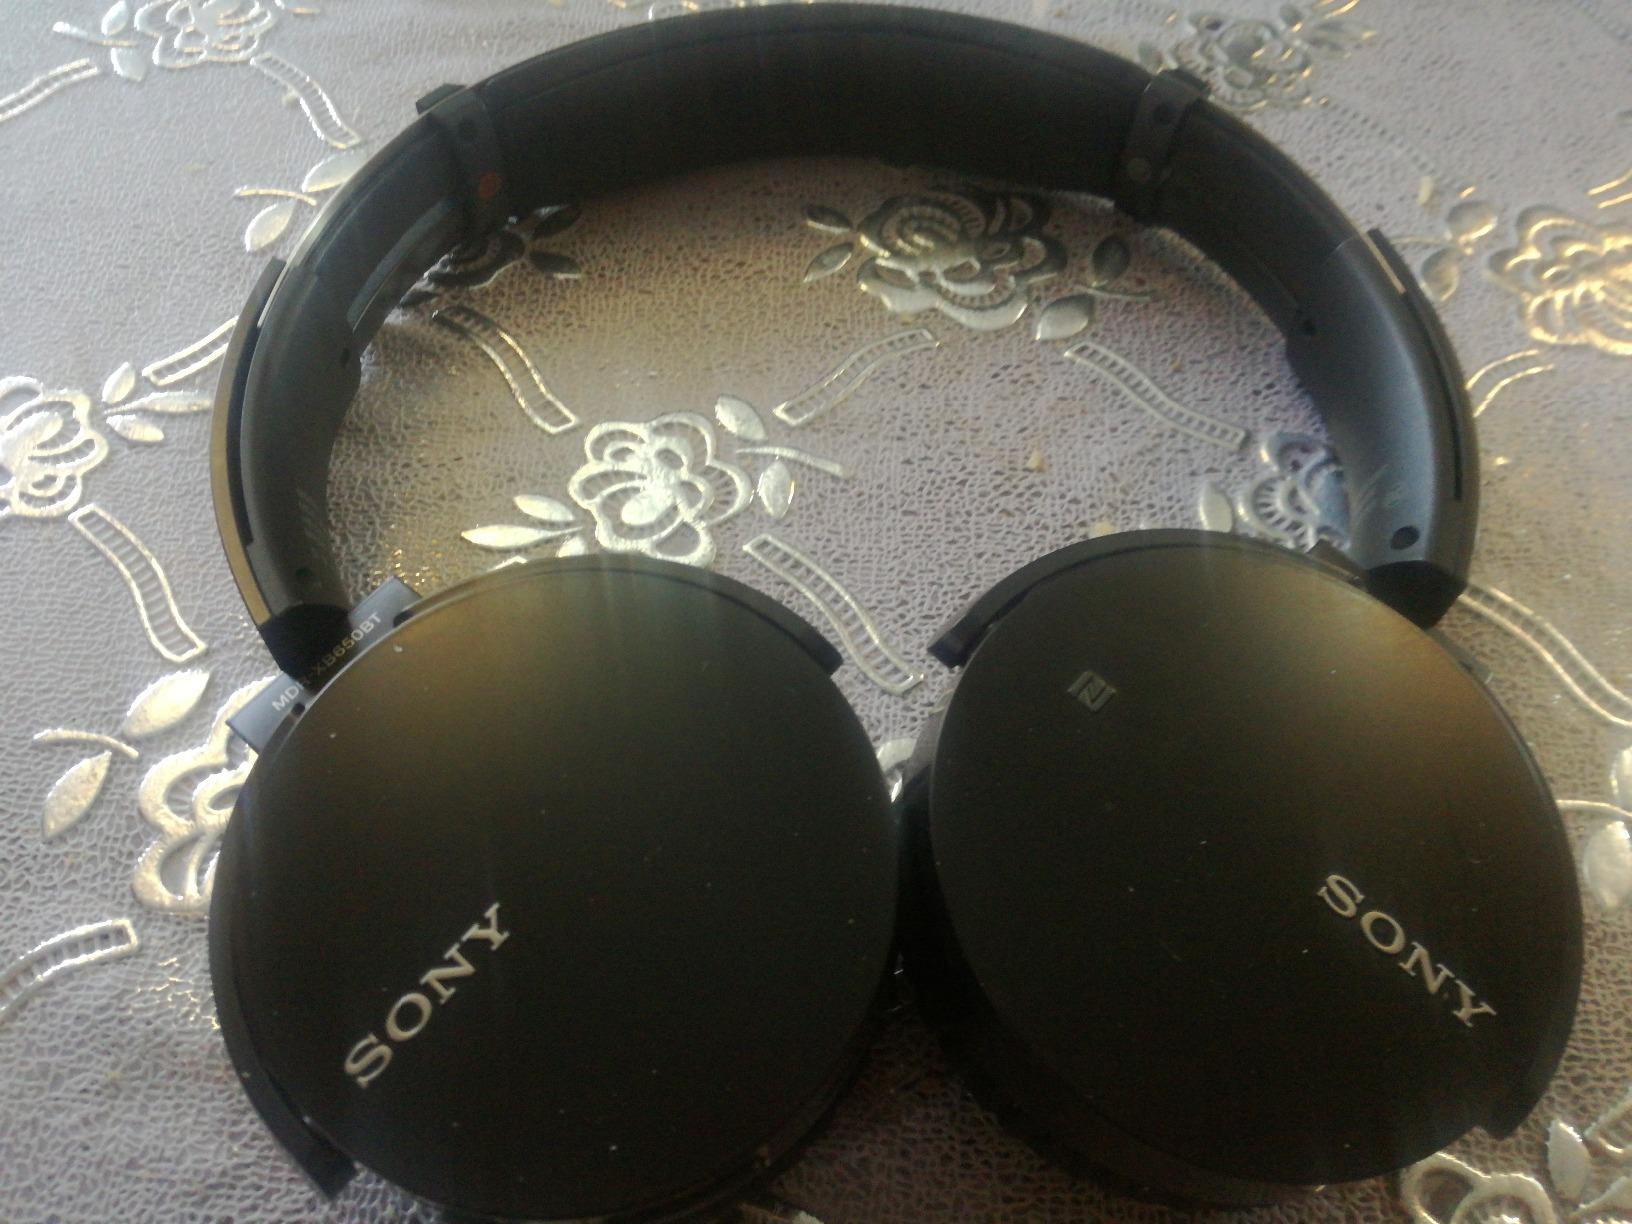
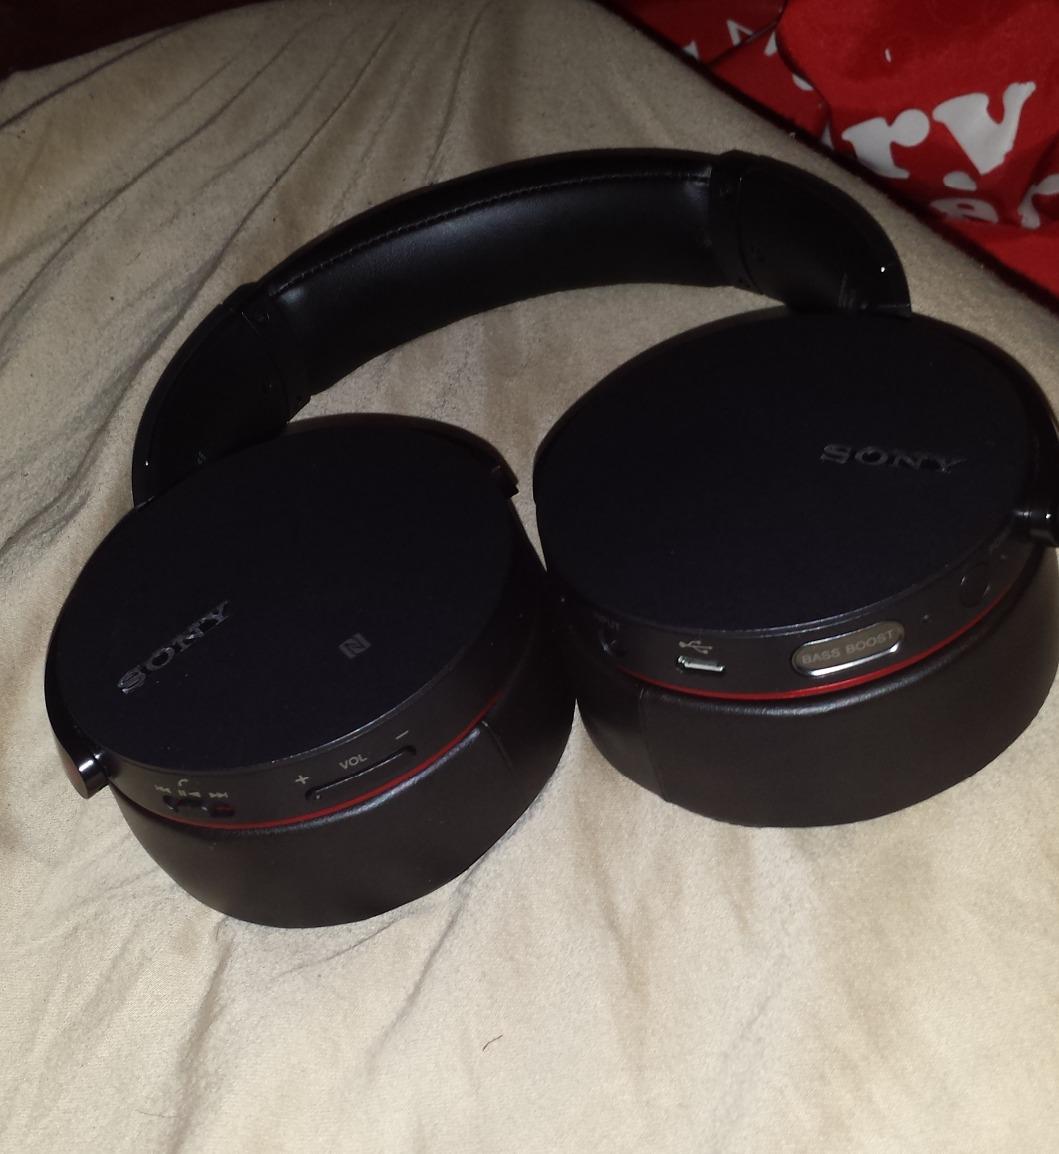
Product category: headphones
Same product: no